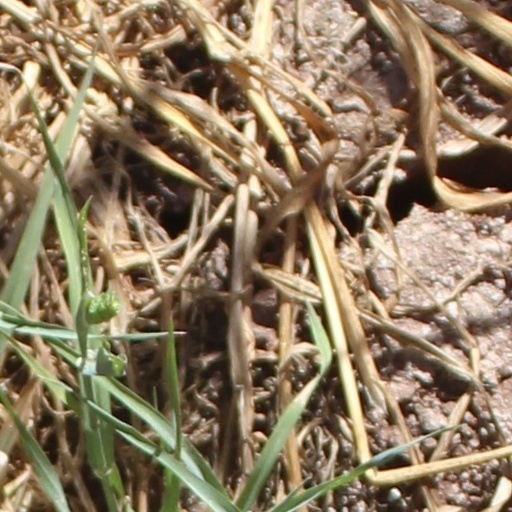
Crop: wheat